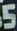
Number: 5